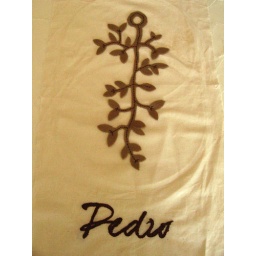
Lettering and tree are in place. Now it's bird and flowers time!